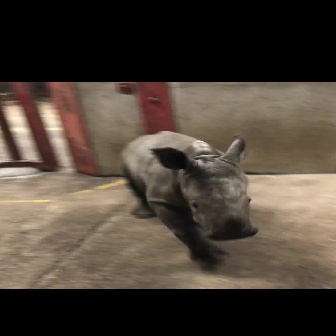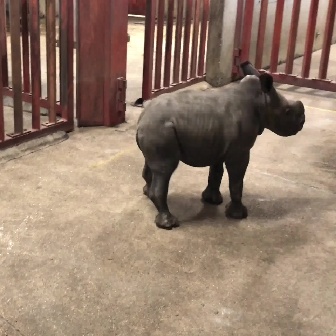
  Please identify the target specified by the bounding box [117,130,258,270] in the first image and locate it in the second image. Return the coordinates in [x_min,y_min,x_max,y_max] format.
Answer: [134,60,304,230]